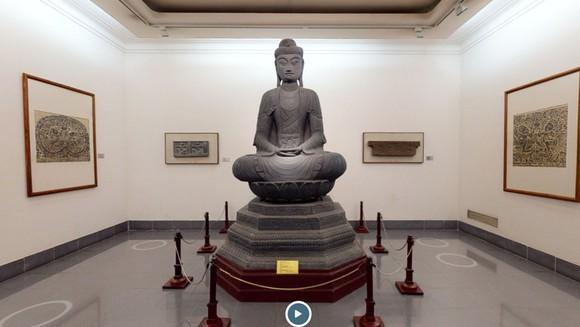
có một bức tượng hình người được trưng bày trong căn phòng